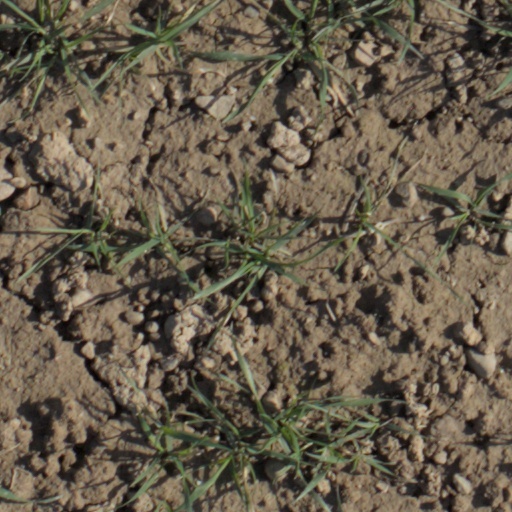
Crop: wheat